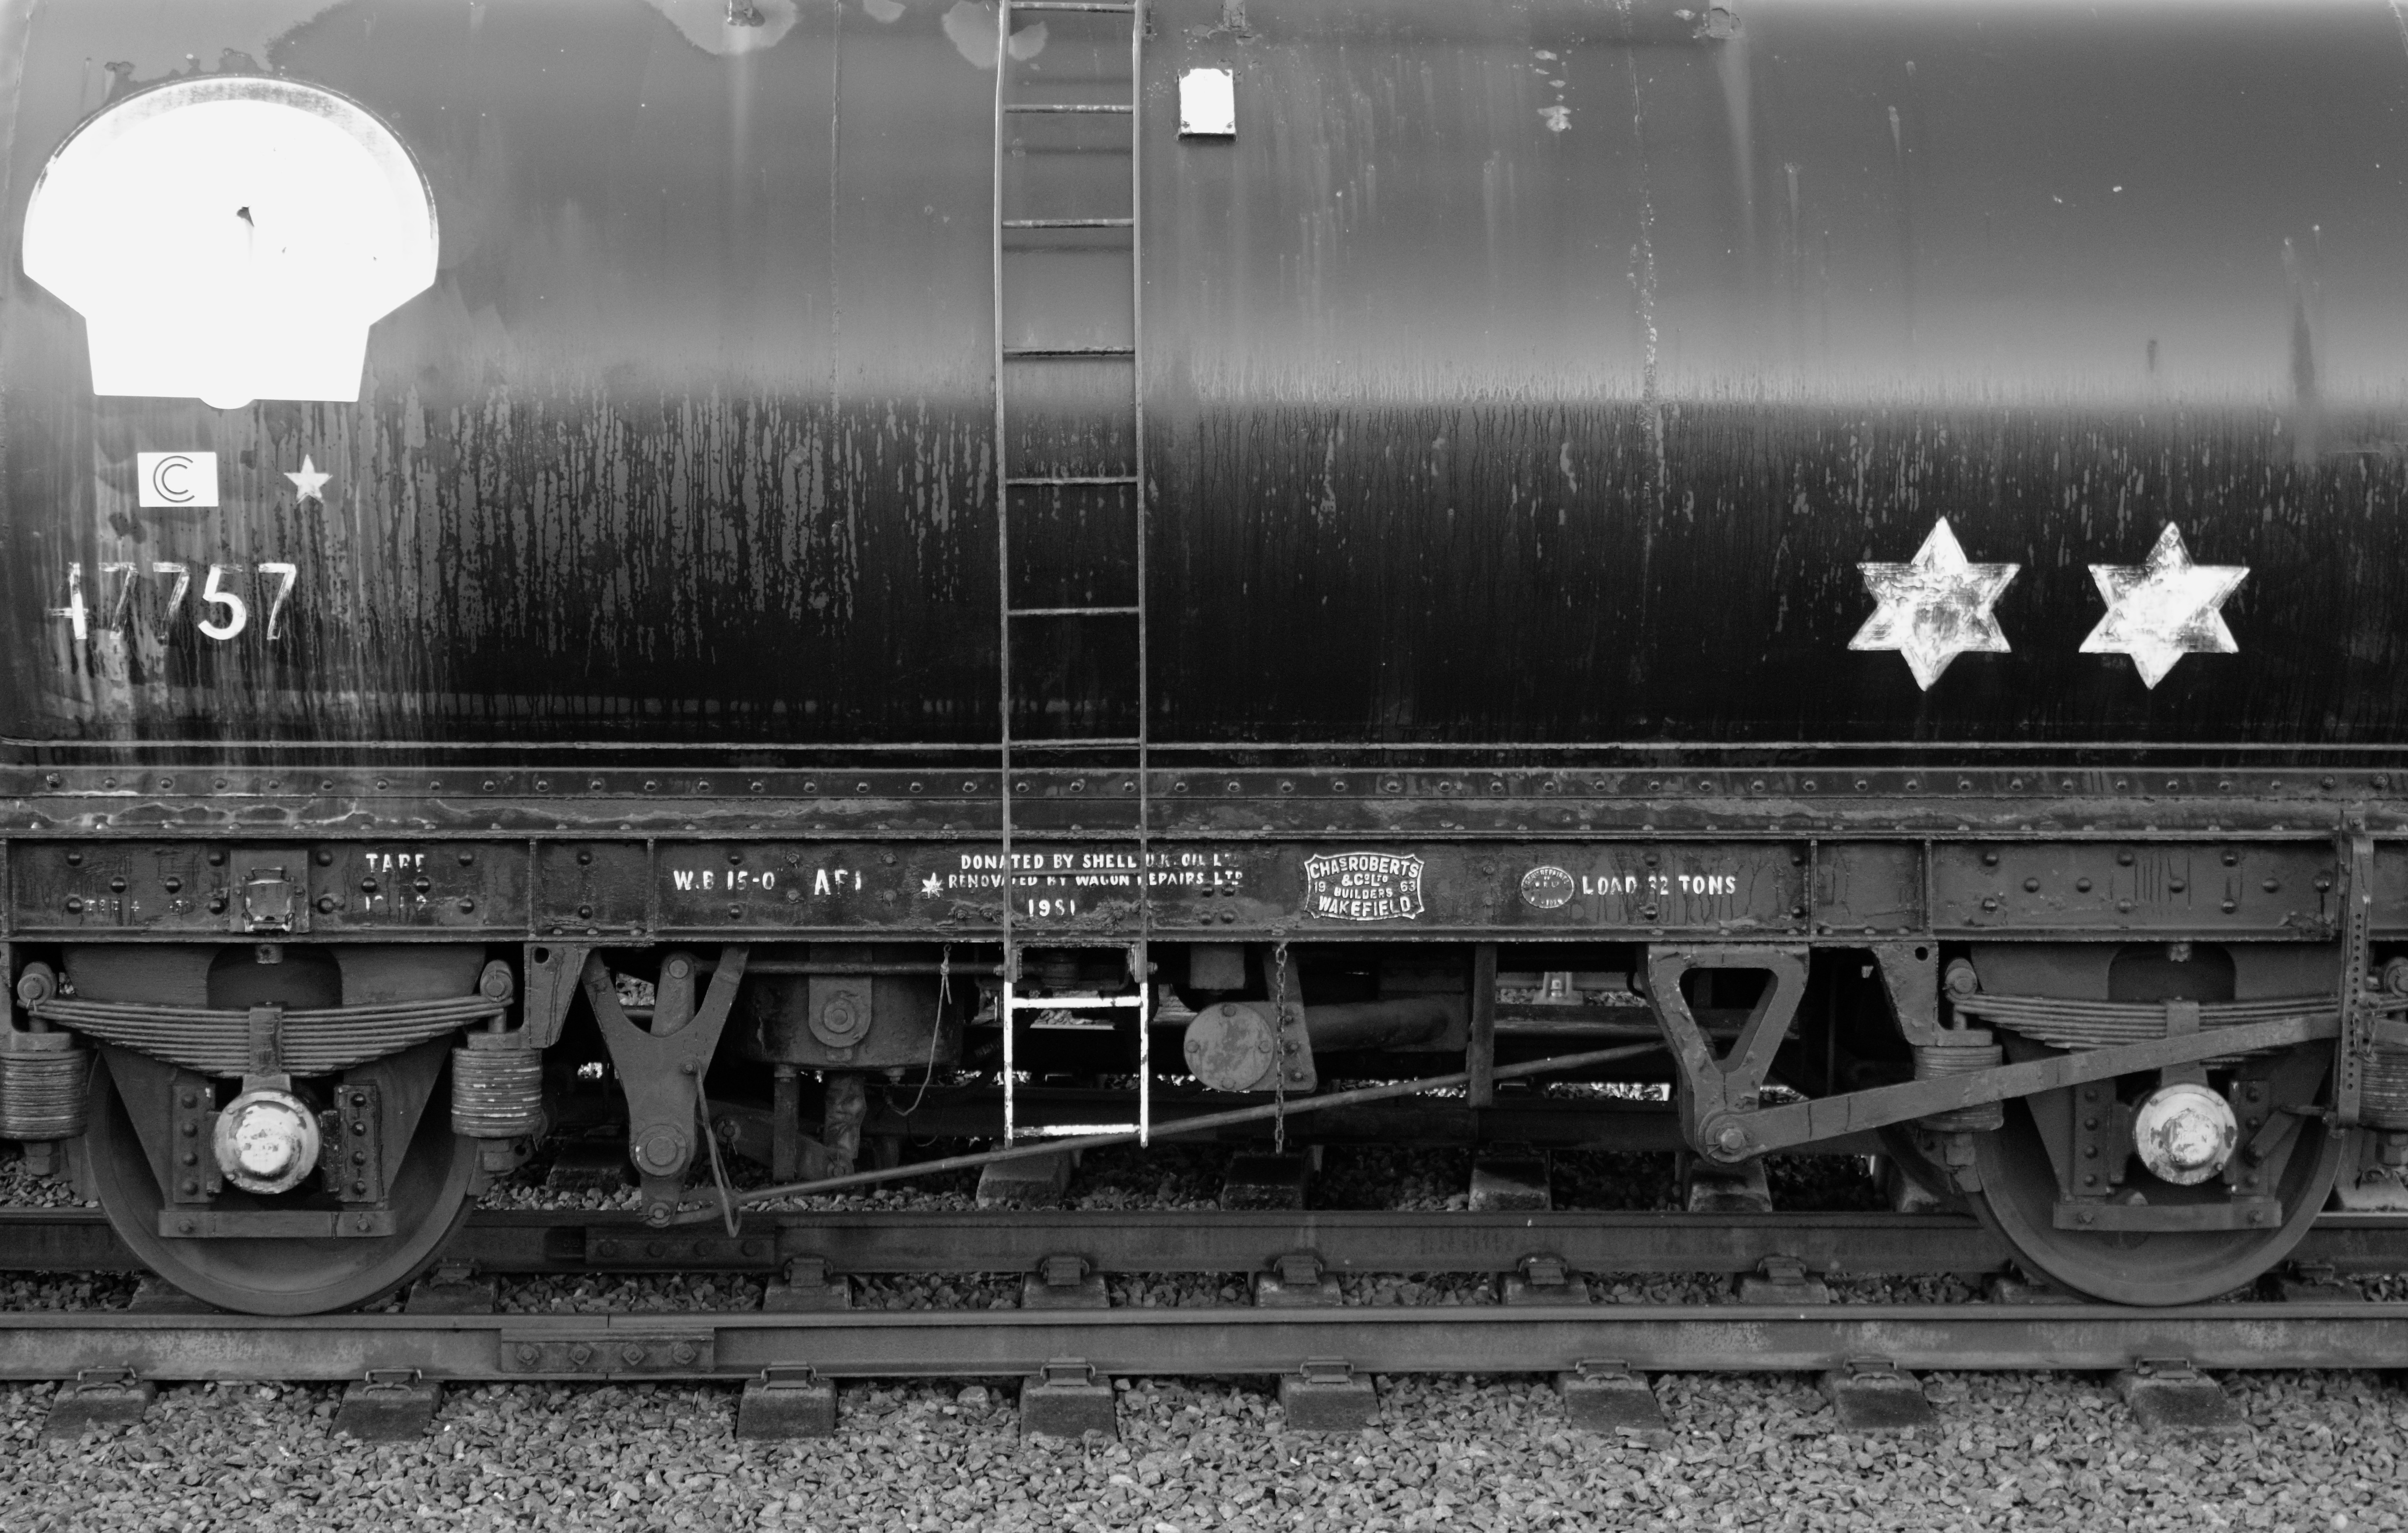
black and white, track, railway, railroad, vintage, antique, retro, old, rail, train, travel, steel, transportation, transport, vehicle, metal, station, industrial, nostalgia, industry, freight, black, monochrome, power, locomotive, cargo, engine, wheels, loco, trains, iron, historical, classic, heavy, coal, aged, rail transport, old fashioned, land vehicle, monochrome photography, freight car, rolling stock, railroad car, passenger car